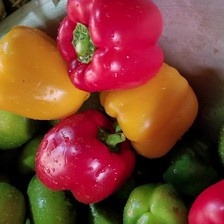
Label: capsicum